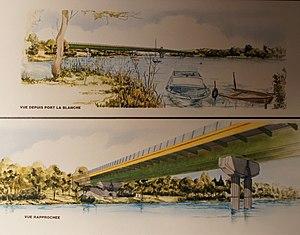
Dessin
Philippe Fraleu est un architecte DPLG français, spécialiste des ouvrages d’art et reconnu pour la réalisation de ponts et viaducs.